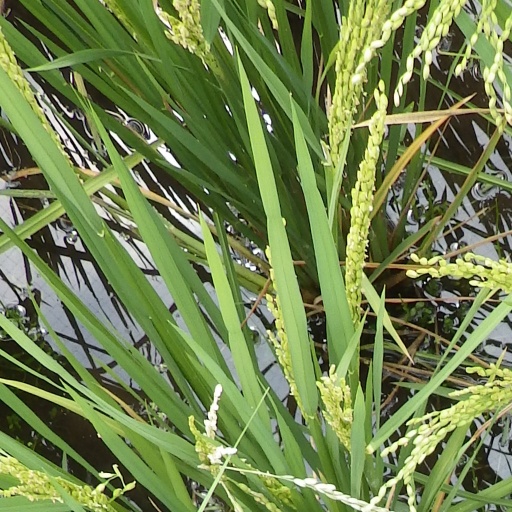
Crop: rice